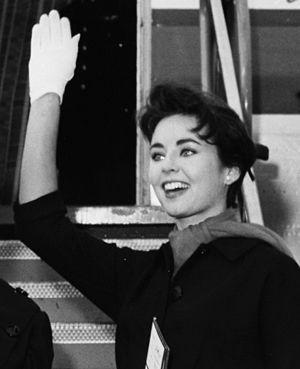
Miss Univers est un concours international de beauté féminine réservé aux jeunes femmes âgées de 18 à 28 ans. Fondé en 1952 par la compagnie américaine de vêtement californien Pacific Mills, il est organisé par WME/IMG depuis 2015. Selon un rituel bien rodé, les jeunes femmes défilent d'abord en maillot de bain, puis en robe de soirée et se prêtent au jeu des questions-réponses avec les juges.
Miss USA est un concours de beauté féminine, qui a lieu chaque année depuis 1952 pour désigner la représentante des États-Unis au concours de Miss Univers. L'organisation Miss Universe gère ces deux concours, ainsi d'ailleurs que celui de Miss Teen USA.
Carol Morris, née Carol Ann Laverne Morris, le 25 octobre 1936 à Omaha dans l'état du Nebraska, est une actrice et violoniste américaine, connue pour avoir été élue Miss USA 1956 et Miss Univers de la même année.